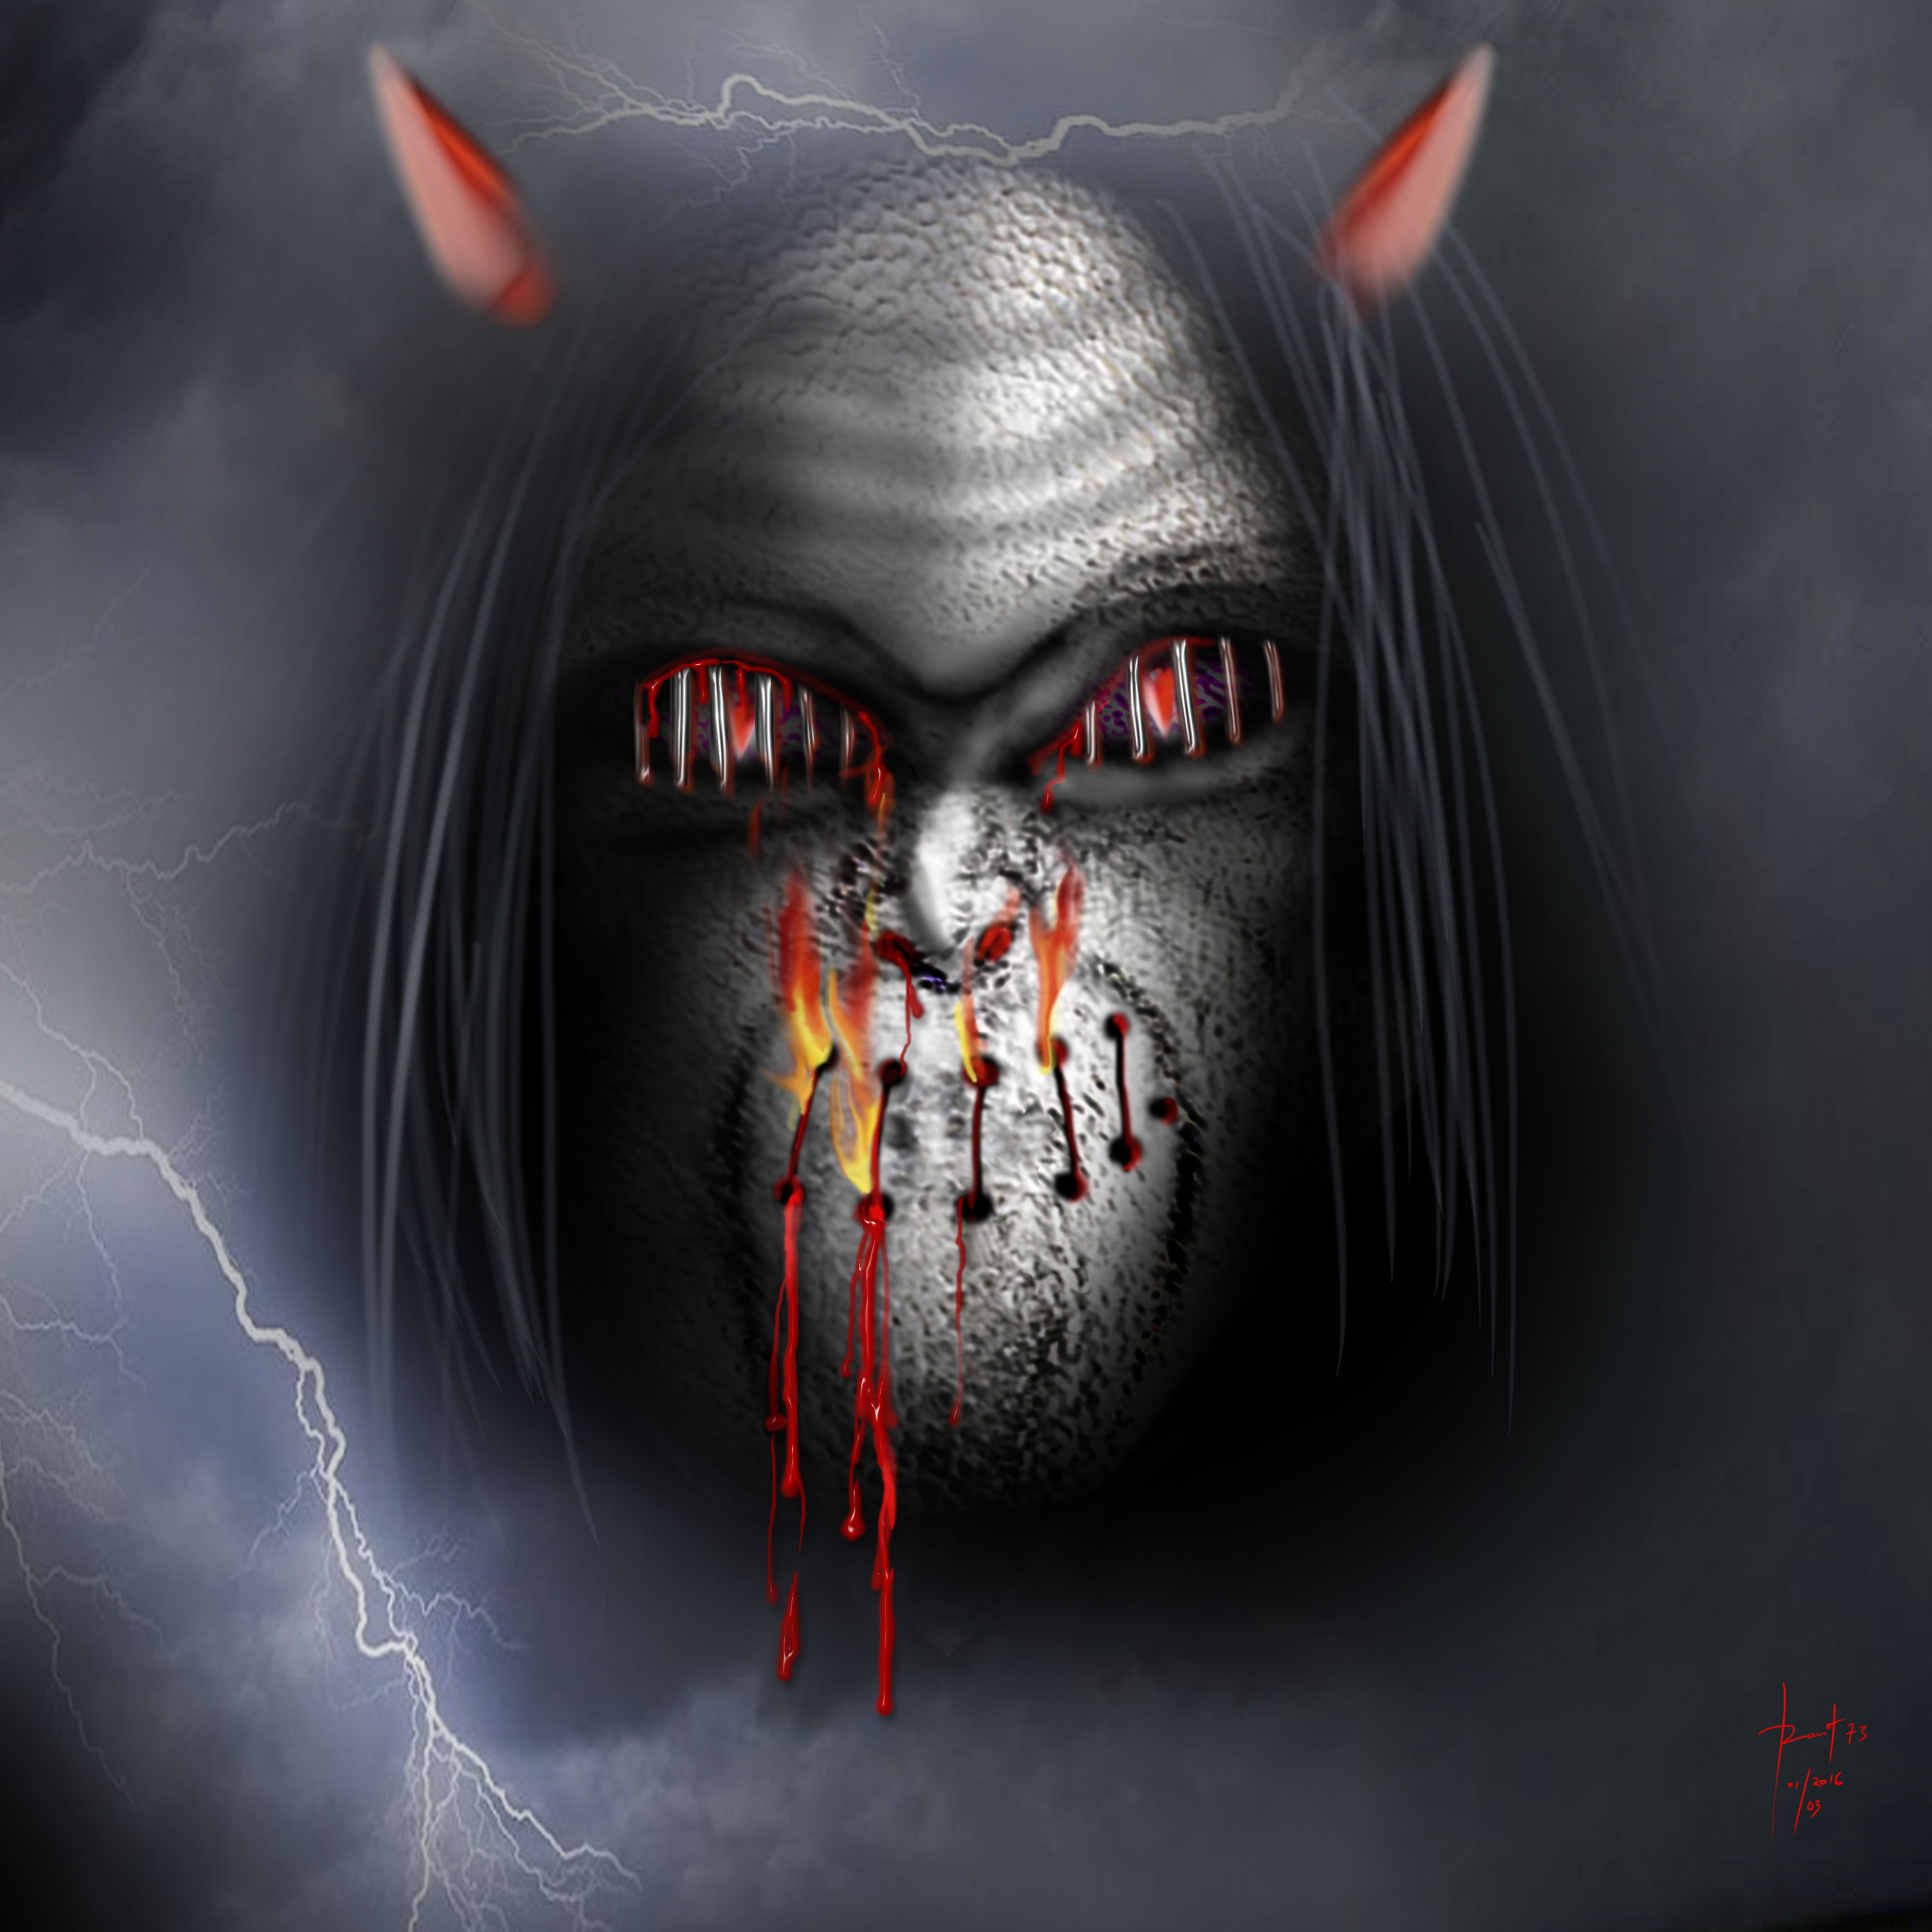
darkness, illustration, amazing, organ, wicked, demon, devil, dickens, fiend, daemon, screenshot, special effects, fictional character, computer wallpaper